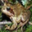
Label: frog